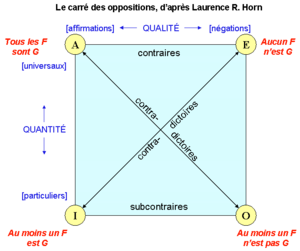
En linguistique, la négation est une opération qui consiste à désigner comme fausse une proposition préalablement exprimée ou non ; elle s’oppose à l’affirmation.